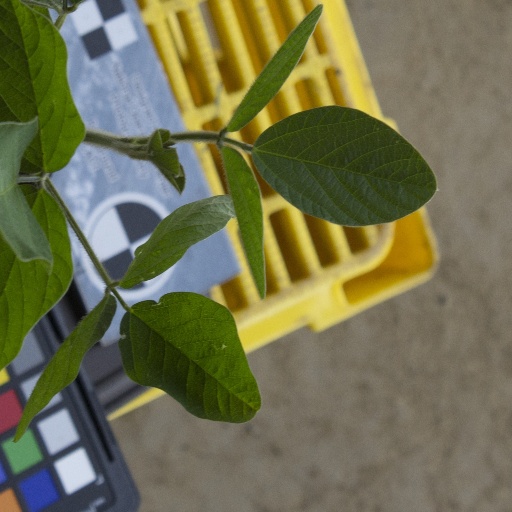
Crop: soybean